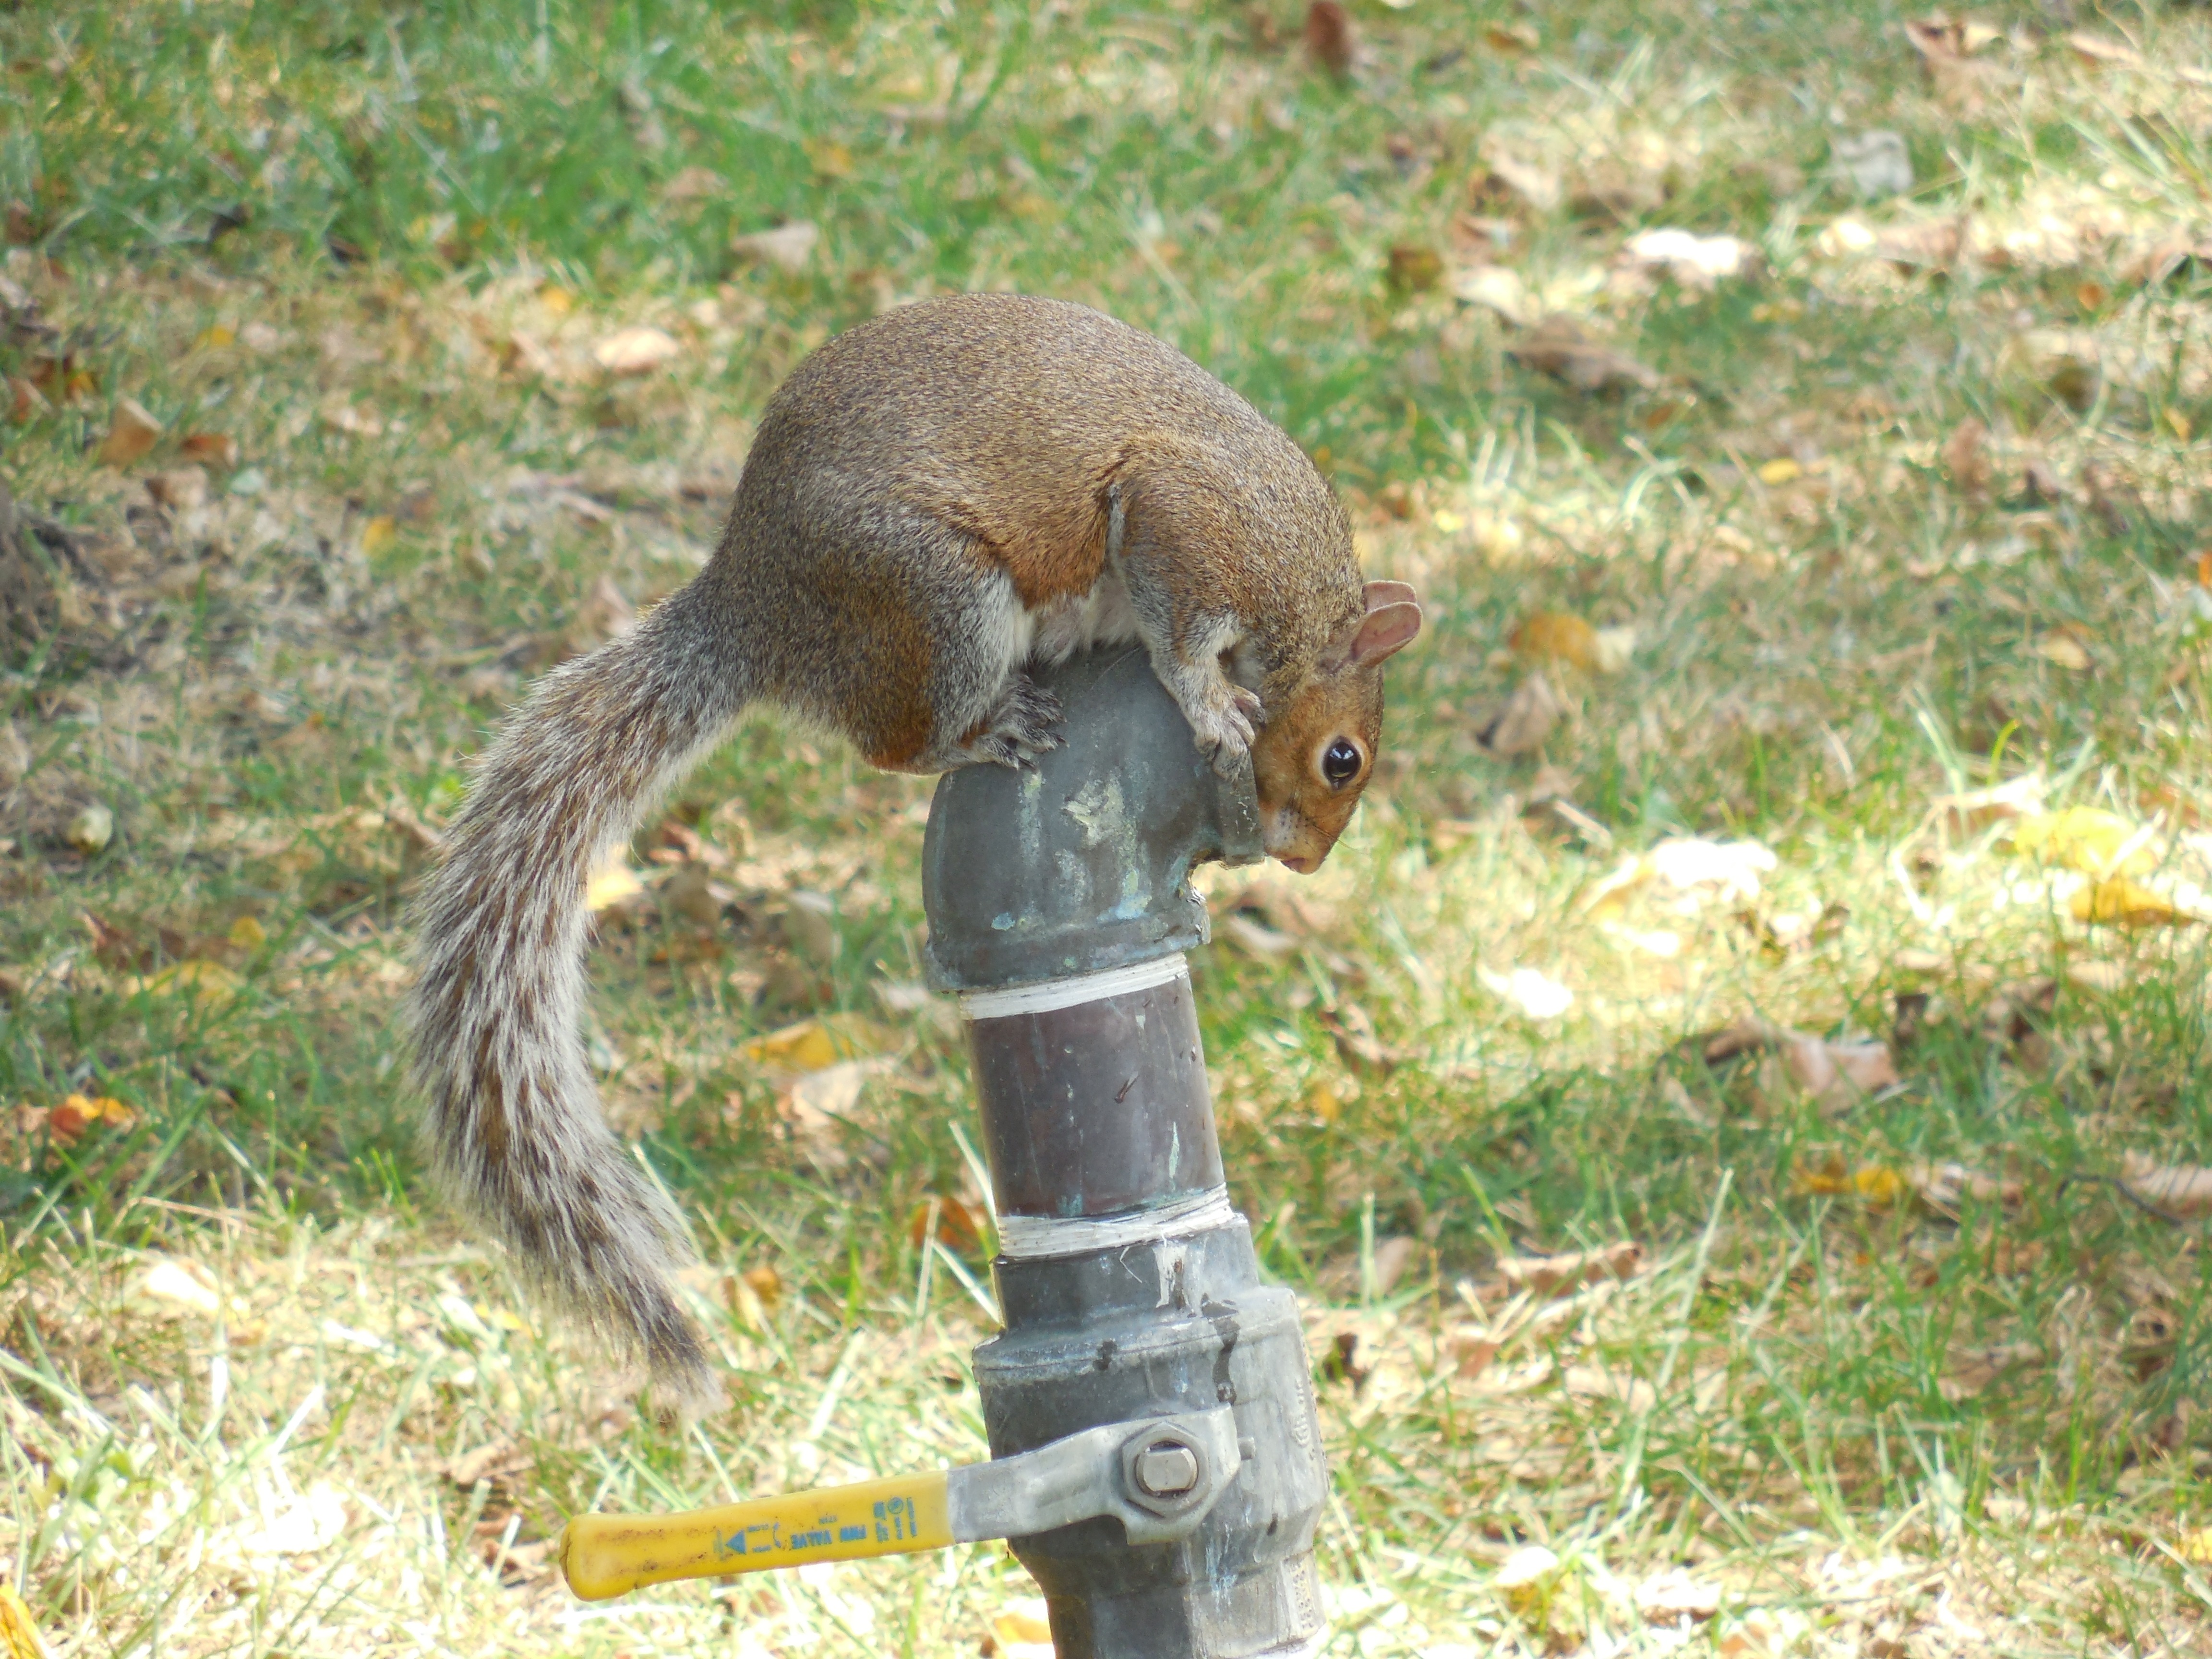
nature, wilderness, animal, cute, summer, wildlife, wild, environment, mammal, squirrel, rodent, fauna, outdoors, zoology, tail, vertebrate, species